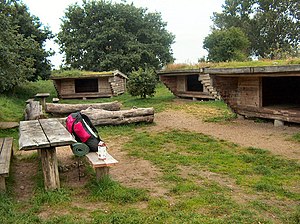
Shelter
Sheltere på en primitiv overnatningsplads ved Lundum på Naturstien Horsens-Silkeborg
overnatningsplads ved Lundum på naturstien Horsens-Silkeborg
En shelter er en fast bivuak. En lav træbarak, traditionelt åben på den ene langside, gulvet hævet ca. 0,5 m over jorden og stort tagudhæng, således at man er relativt beskyttet mod regn. Findes udbredt i hele Danmark på primitive lejrpladser.